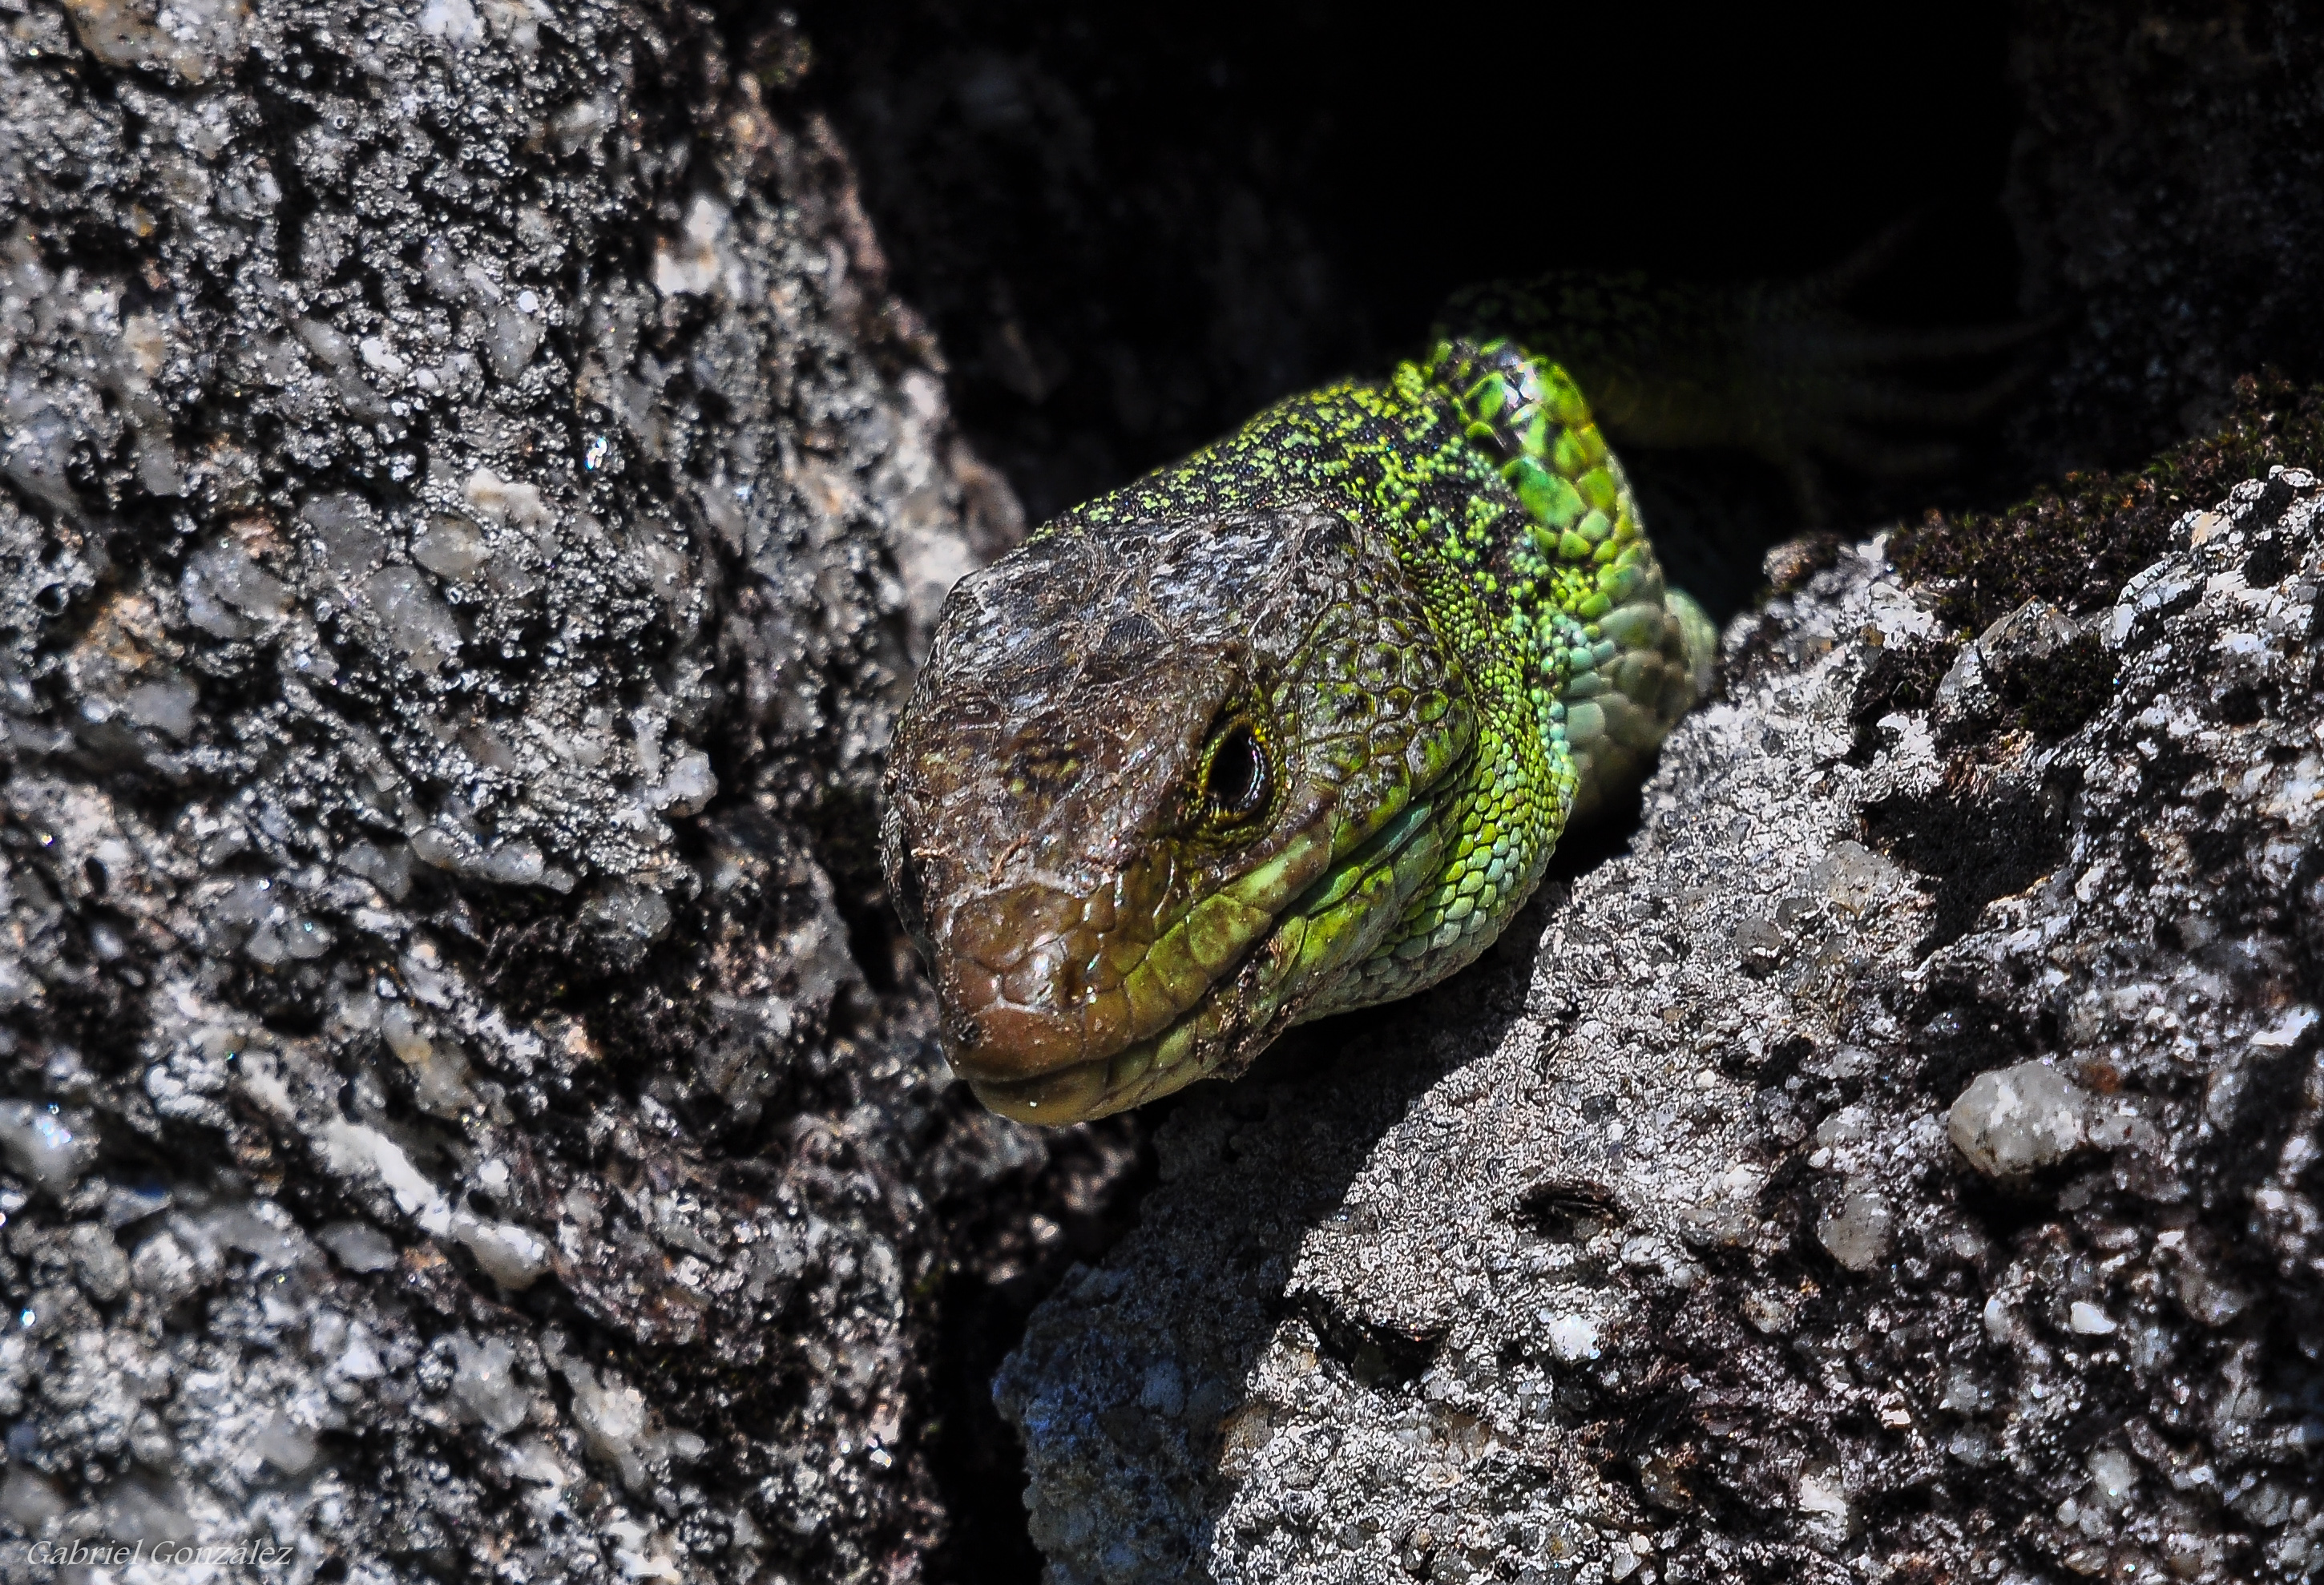
nature, wildlife, green, macro, biology, frog, reptile, amphibian, fauna, lizard, close up, animals, vertebrate, naturaleza, galicia, pontevedra, espana, nikond90, ggl1, gaby1, animales, sigma50500mm, lagarto, macro photography, pontevedragaliciaespa a, marine biology